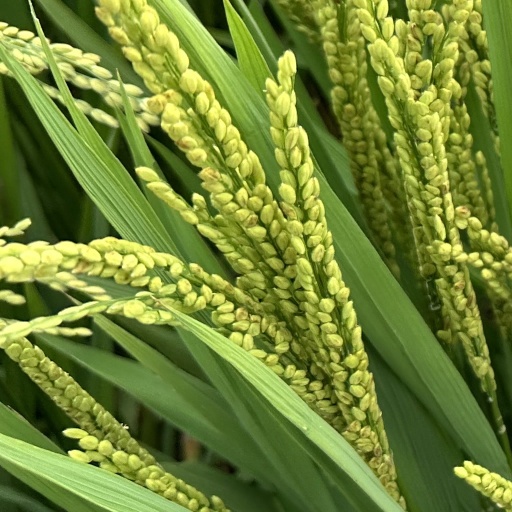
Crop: rice